Robbie Hucker

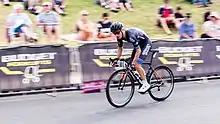
Hucker in 2016

Robbie Hucker (born 13 March 1990) is an Australian professional racing cyclist, who most recently rode for UCI Continental team .